Ida Marie Suhr

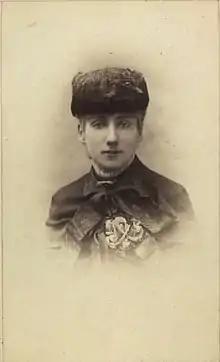
Ida Marie Suhr (1892)

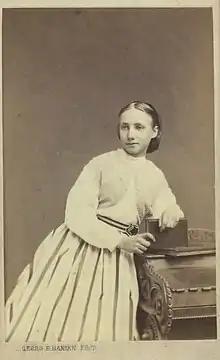
Ida Marie Suhr (1869)

Ida Marie Suhr (1853–1938) was a wealthy Danish philanthropist and estate owner. She is remembered for her associations with the Skagen Painters, in particular Anna and Michael Ancher, whom she met during annual visits to Skagen and invited to stay with her at Petersgaard Manor in southern Zealand. In addition to the houses she built for those working on her estate, she funded an old people's home in nearby Langebæk and a convalescent home in Copenhagen.